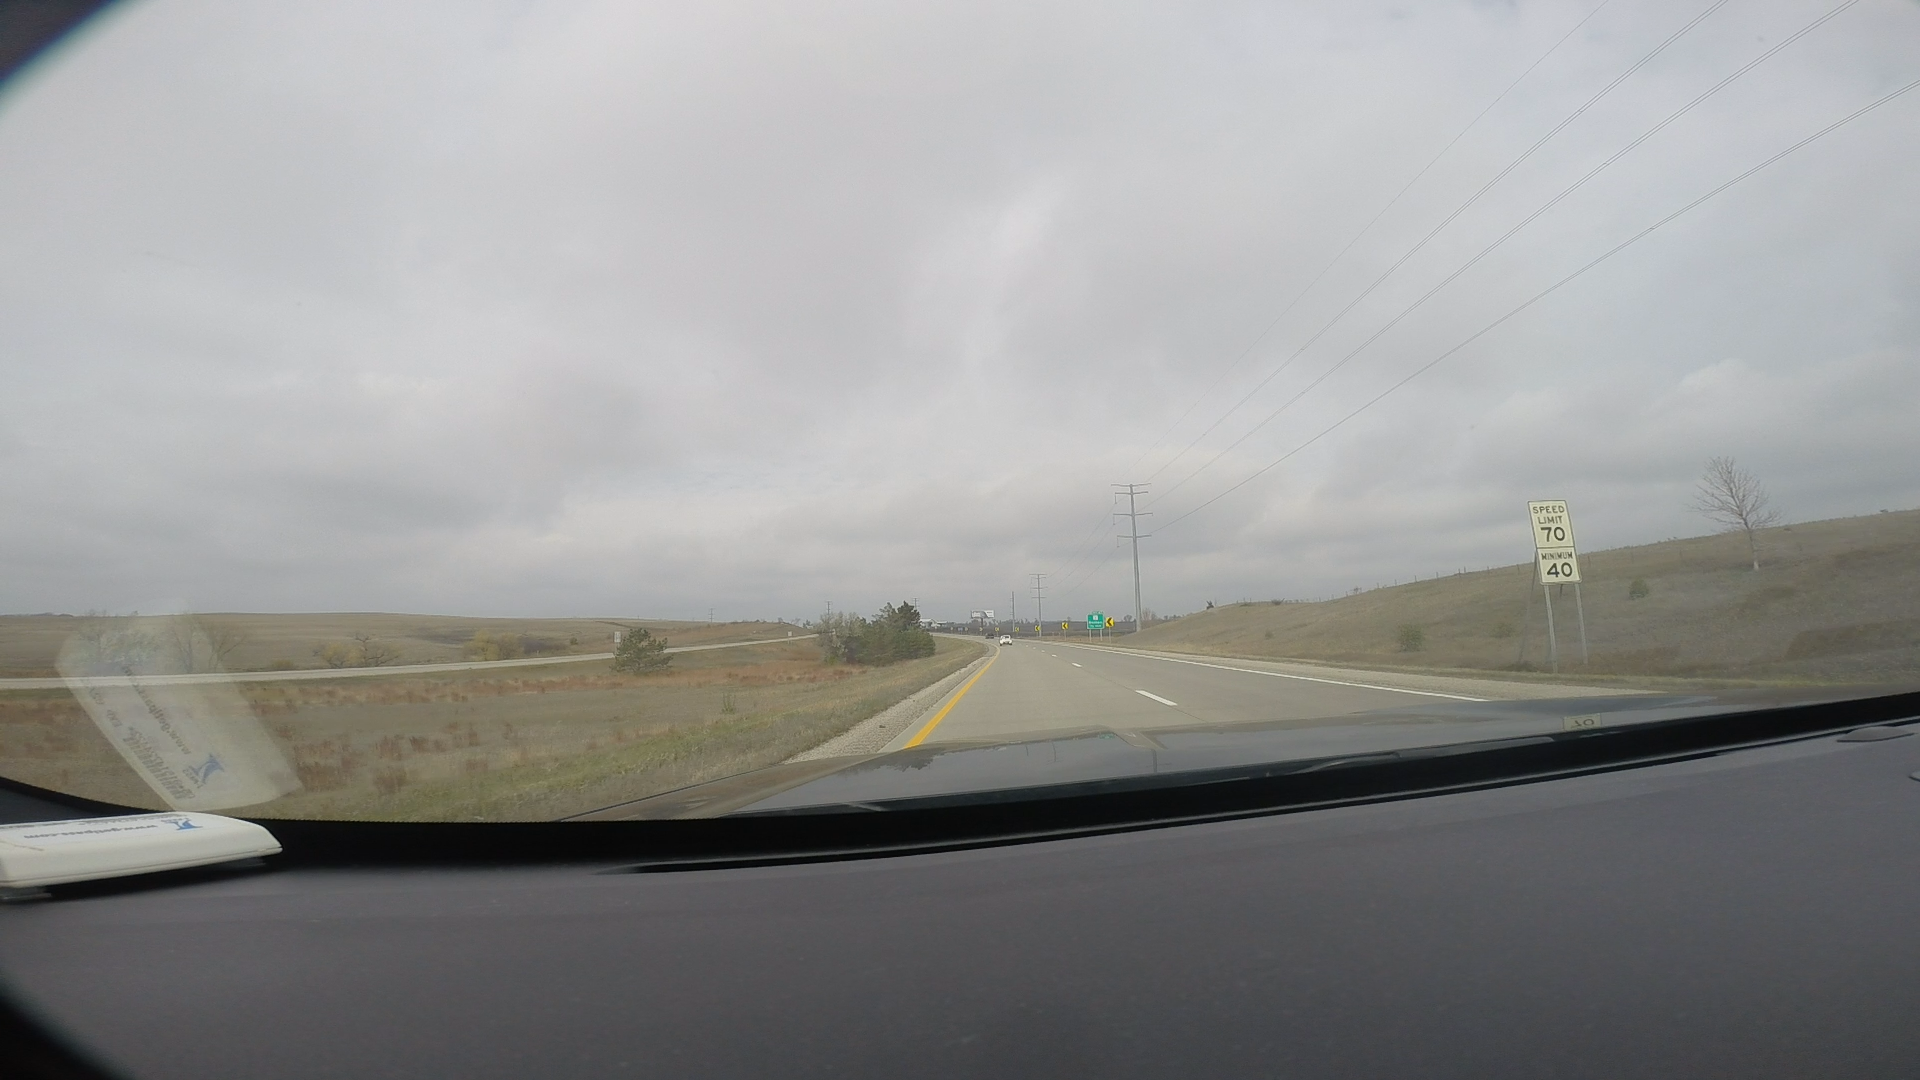
Speed limit sign label: mph70